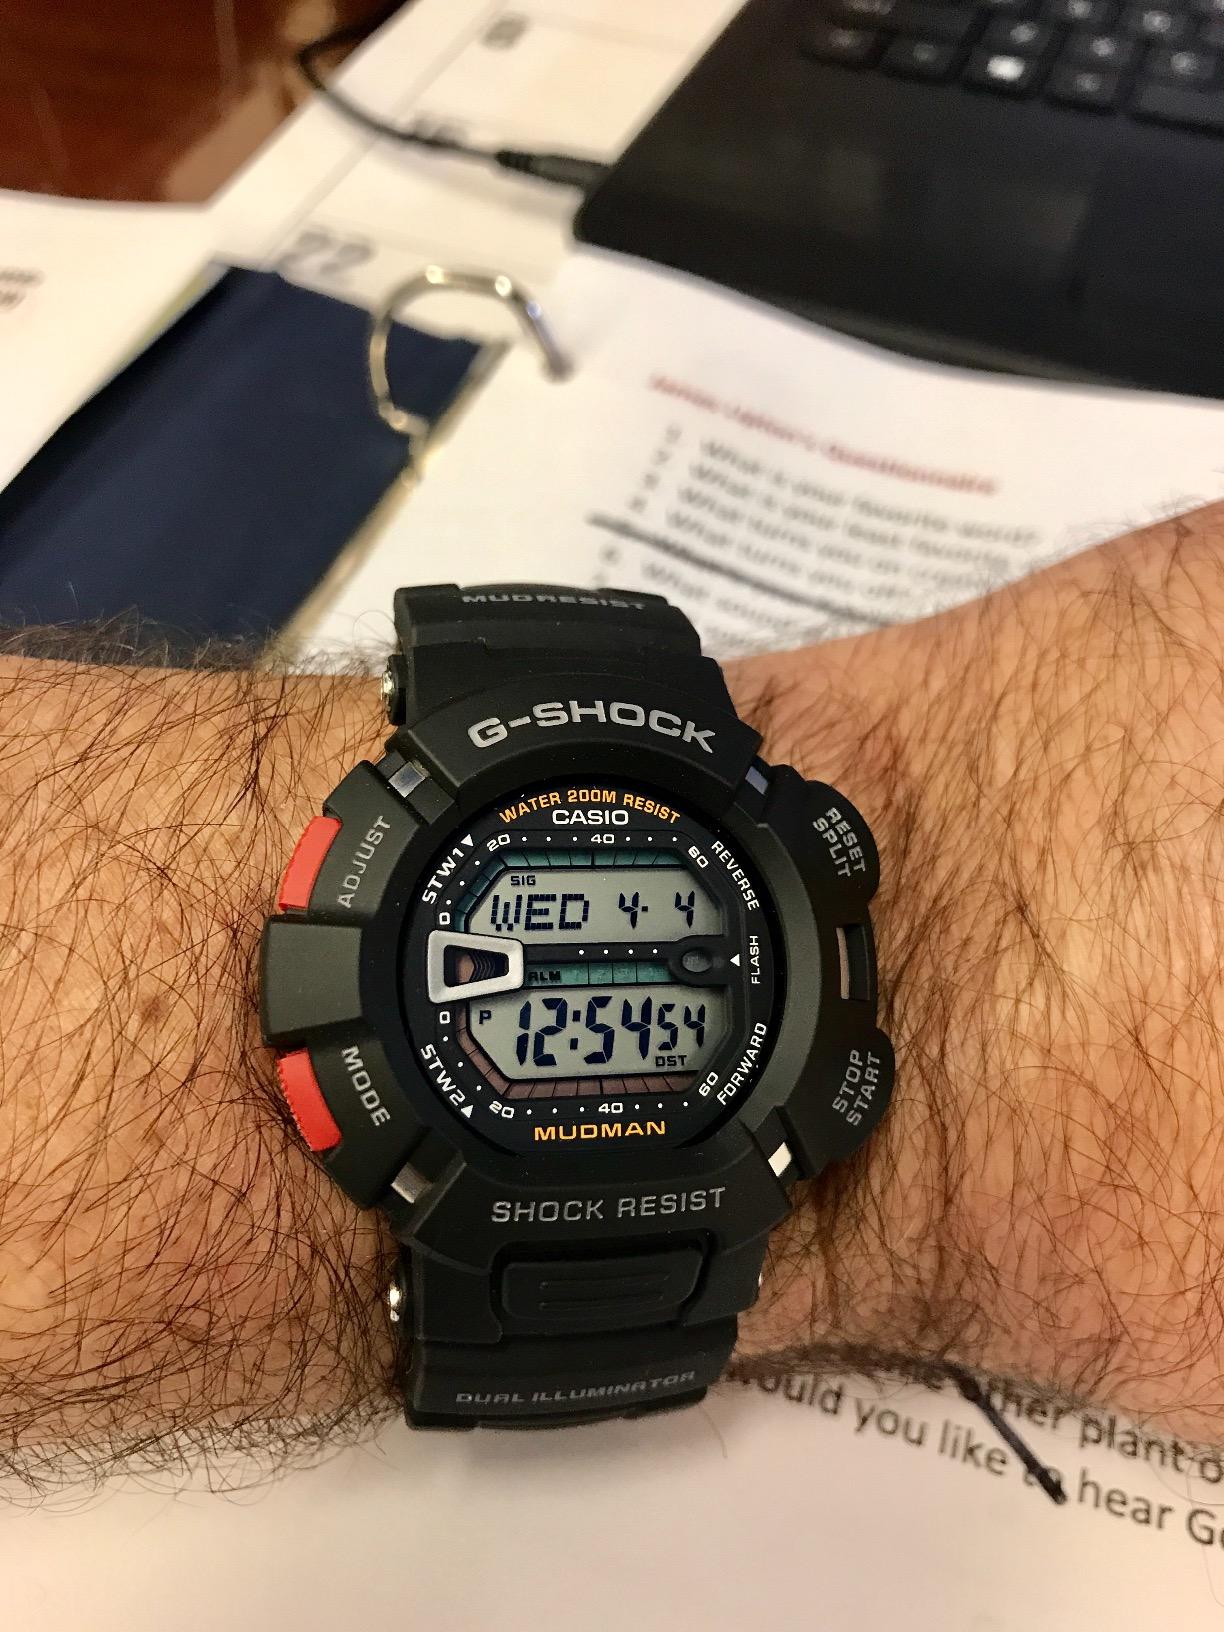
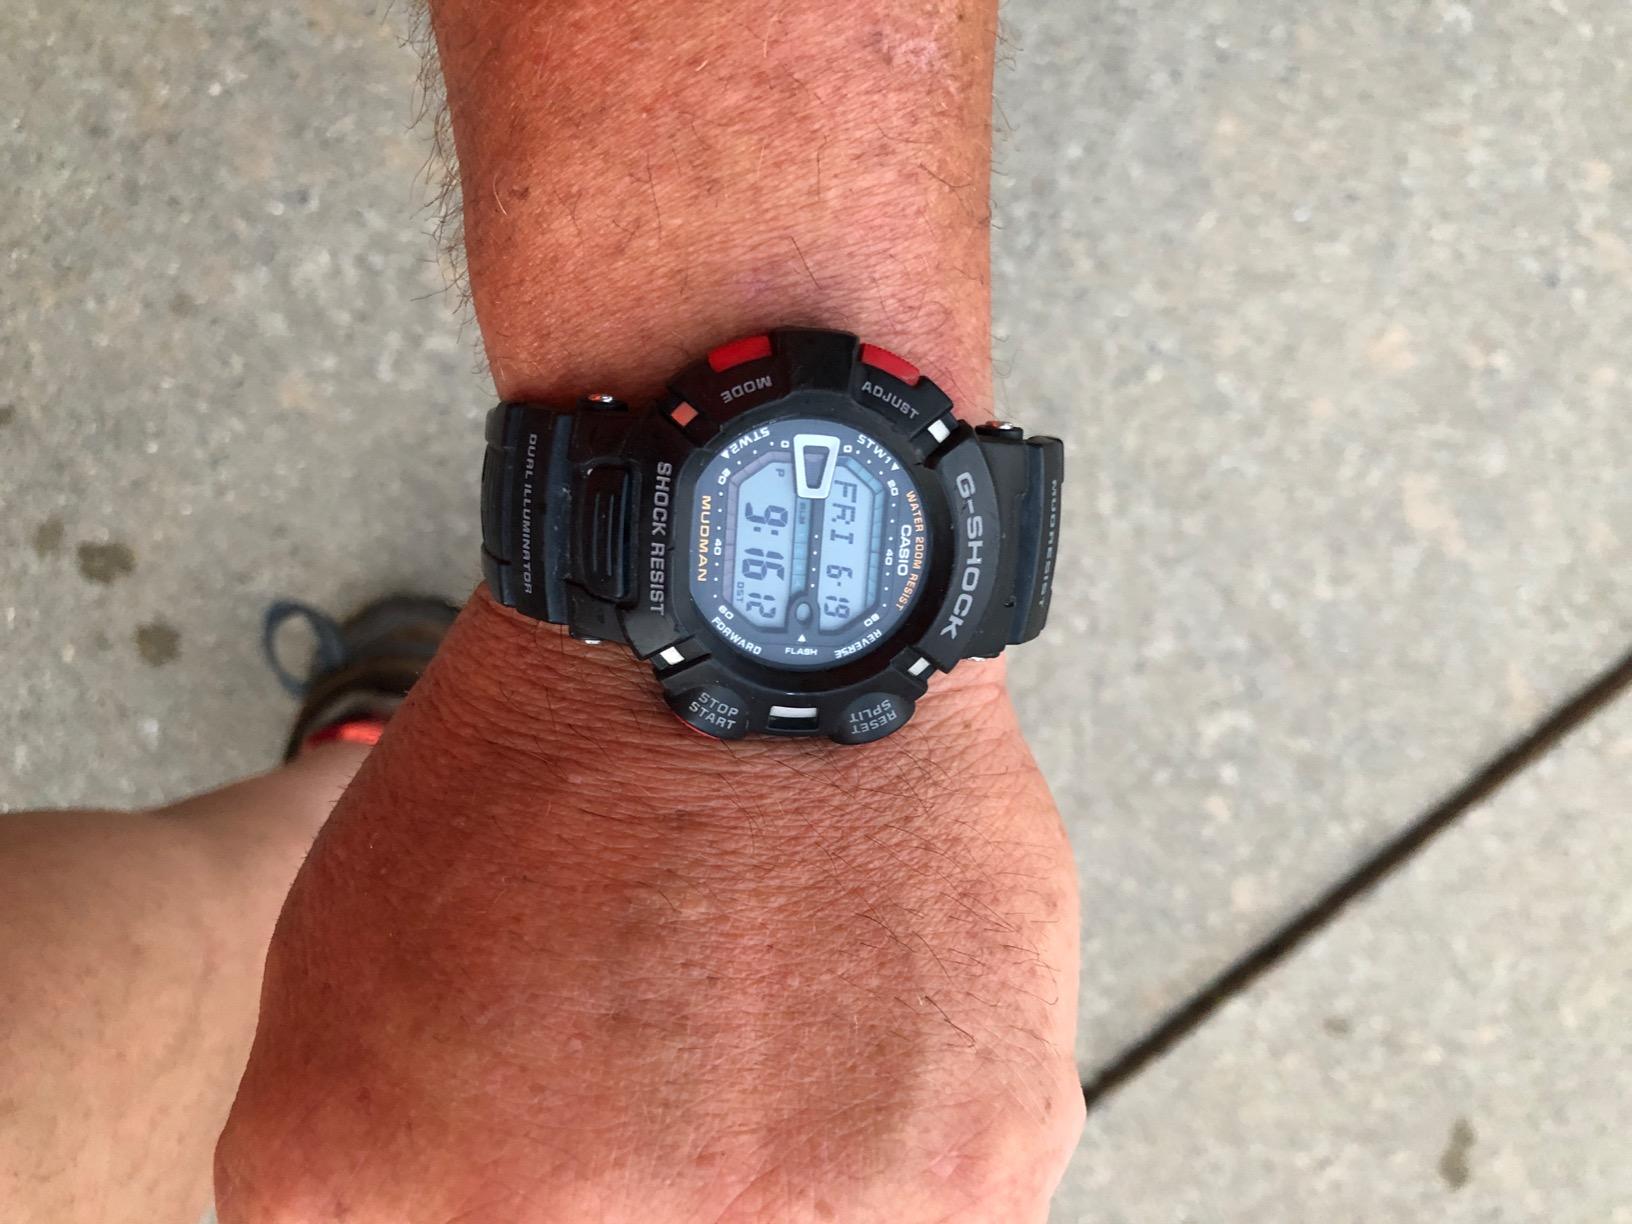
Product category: accessories_watch
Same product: yes